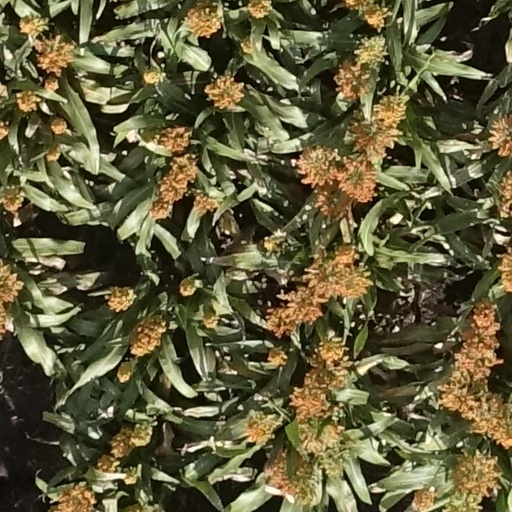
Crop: sorghum